Spencer Tracy

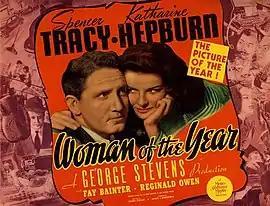
Lobby card for "Woman of the Year" (1942), the first of nine pictures Tracy made with Katharine Hepburn

Tracy was set to star in a film version of "The Yearling" for 1942, but several on-set difficulties and bad weather on location forced MGM to shelve the production. With the end of that project, he became available for the new Katharine Hepburn film, "Woman of the Year" (1942). Hepburn greatly admired Tracy, calling him "the best movie actor there was". She had wanted him for her comeback vehicle, "The Philadelphia Story" (1940). Hepburn was delighted that Tracy was available for "Woman of the Year", saying "I was just damned grateful he was willing to work with me." The romantic comedy performed well at the box office and received strong reviews. William Boehnel wrote in the "New York World-Telegram", "To begin with, it has Katharine Hepburn and Spencer Tracy in the leading roles. This in itself would be enough to make any film memorable. But when you get Tracy and Hepburn turning in brilliant performances to boot, you've got something to cheer about."